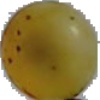
Label: white_grape